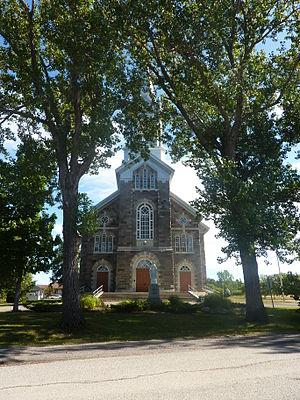
Église de Saint-Damase dans La Matapédia
Saint-Damase est une municipalité de paroisse canadienne du Bas-Saint-Laurent d'environ 400 habitants située à l'extrémité nord-ouest de la municipalité régionale de comté de La Matapédia au Québec.
La liste des lieux de culte du Bas-Saint-Laurent liste l'ensemble des lieux de culte situés dans la région administrative du Bas-Saint-Laurent au Québec. La grande majorité de ceux-ci sont de dénomination catholique, mais la liste inclut également des lieux de culte protestants, surtout dans les municipalités où il y a une population d'origine anglophone.